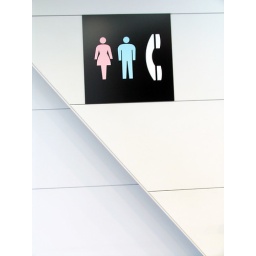
Japan 2006. Tokyo: sign in a building